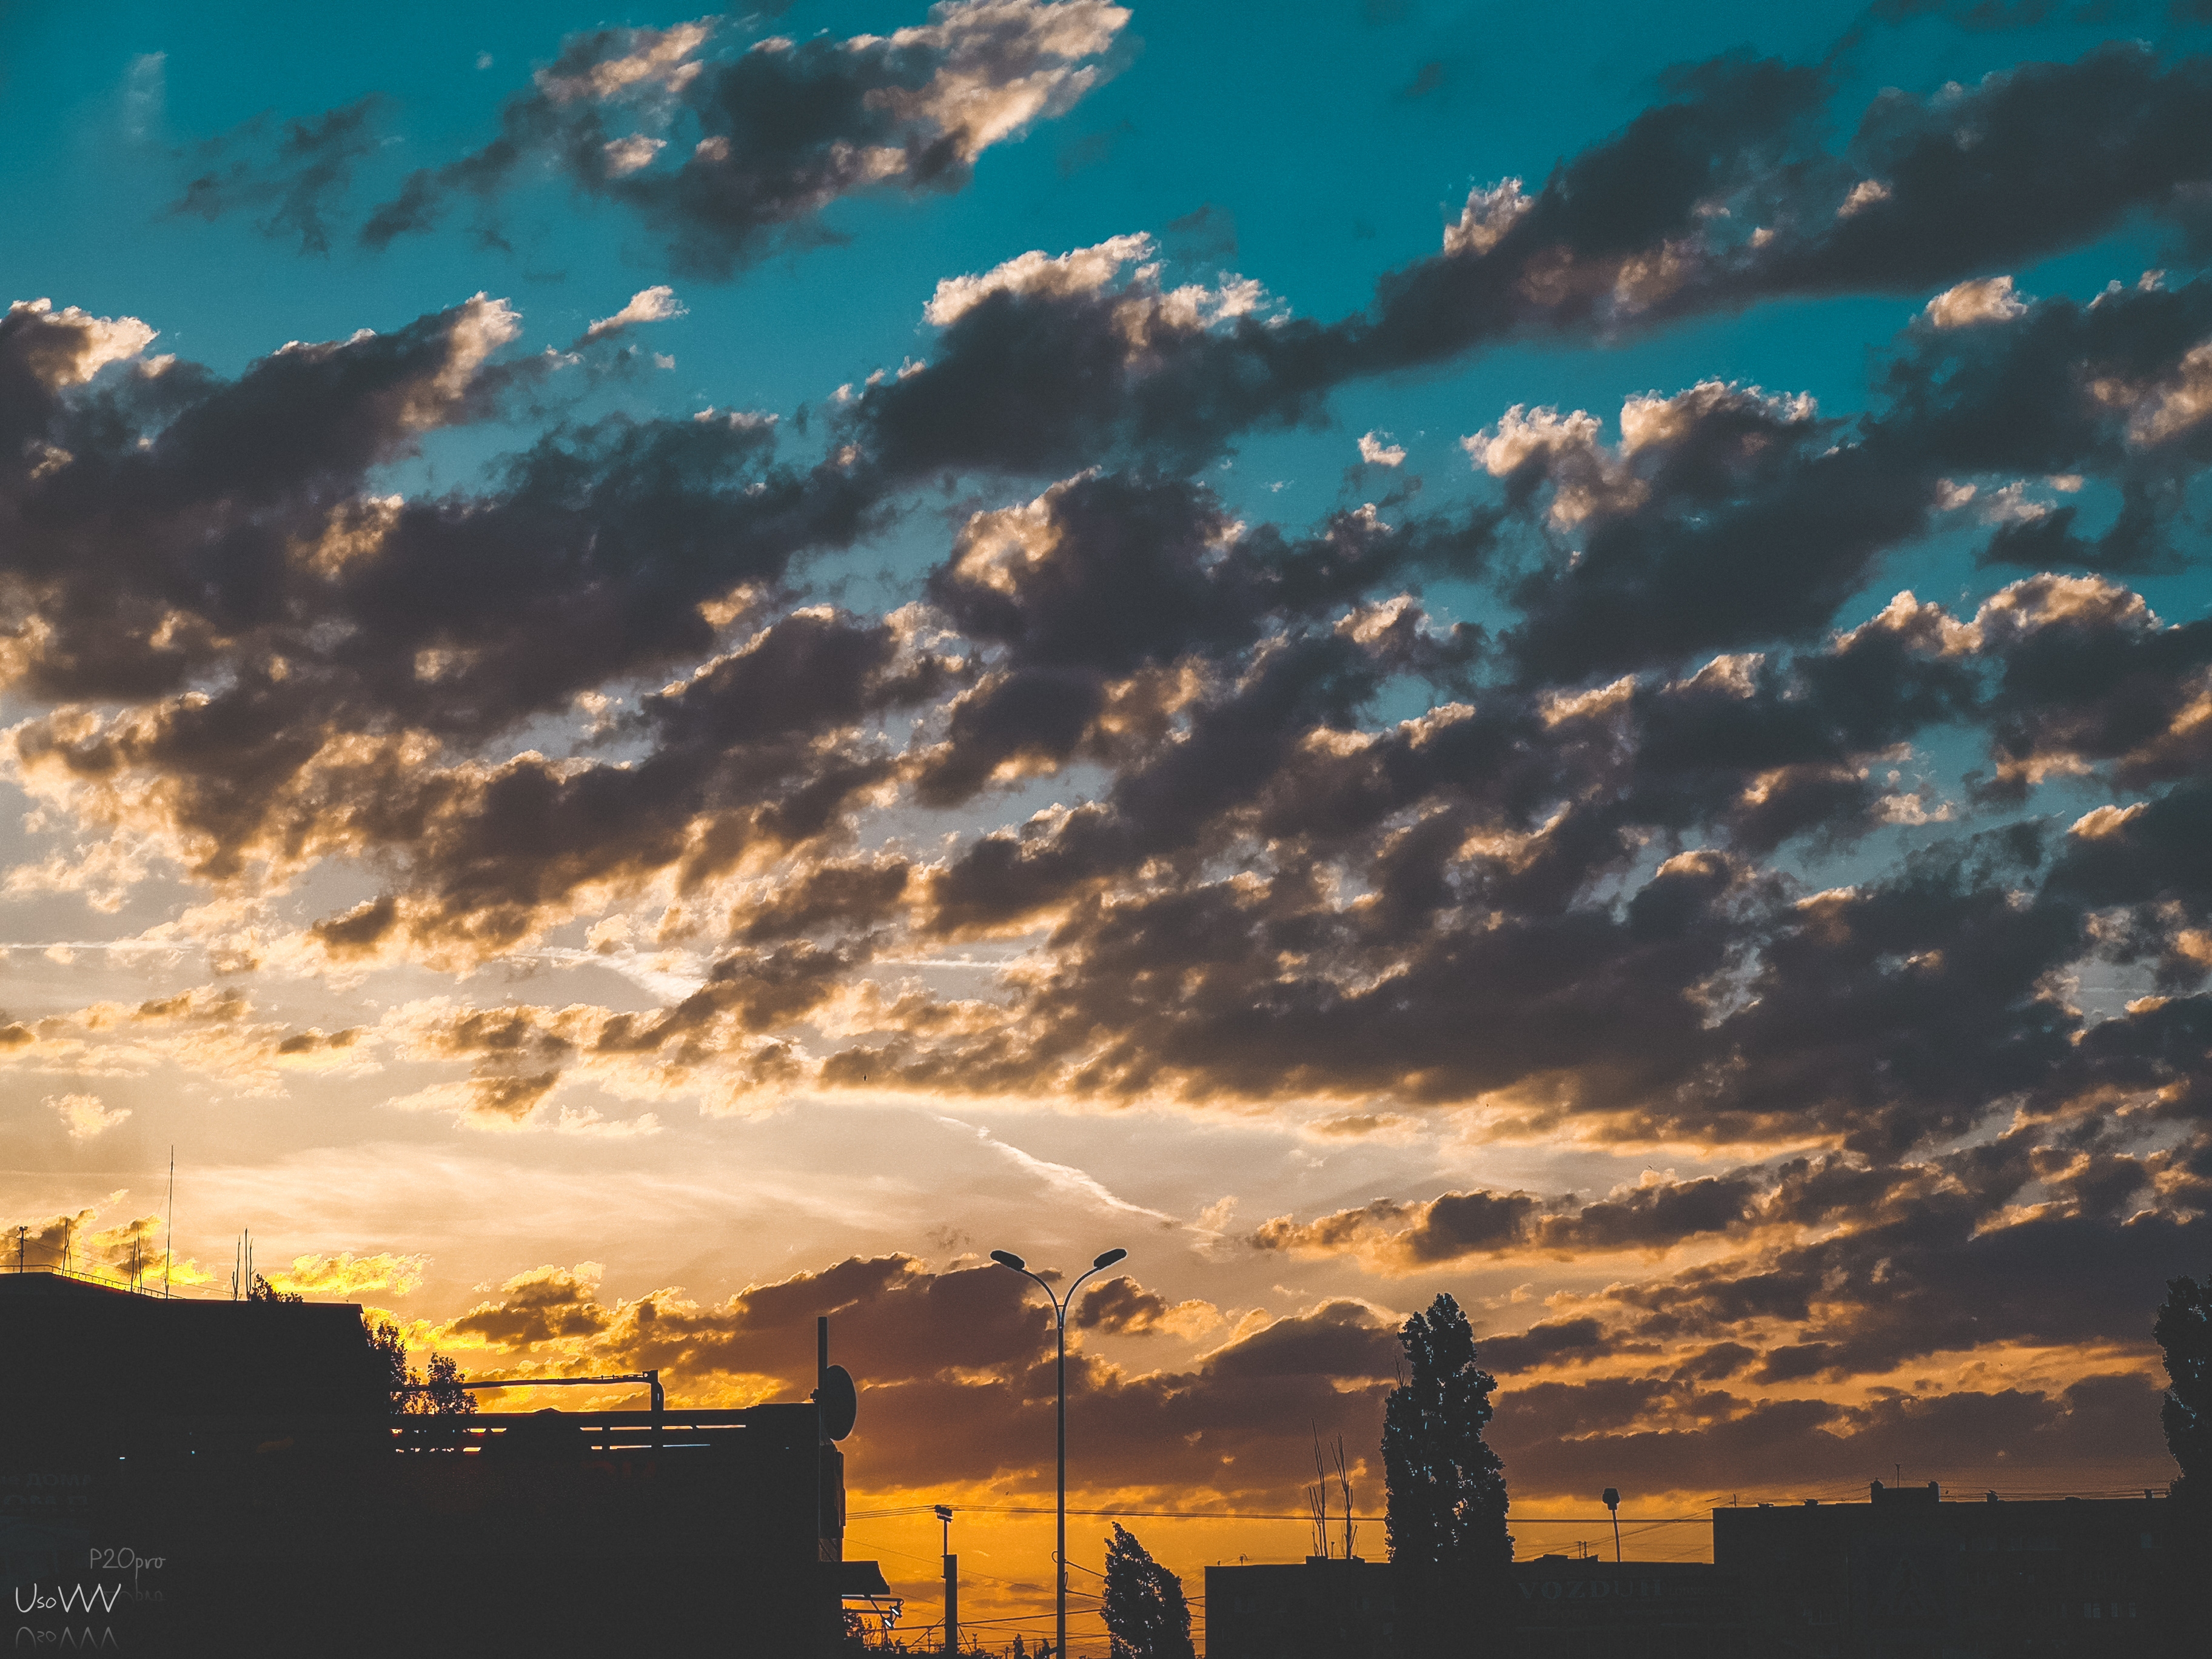
sunset, sky, sun, clouds, orange, scale, skies, evening, pacification, views, rays, cloud, atmosphere, daytime, afterglow, light, nature, dusk, body of water, water, red sky at morning, sunlight, cumulus, sunrise, atmospheric phenomenon, horizon, landscape, building, morning, city, calm, natural landscape, dawn, darkness, tower block, cityscape, reflection, heat, meteorological phenomenon, astronomical object, backlighting, roof, electricity, winter, ocean, night, tree, silhouette, sound, sea, downtown, skyline, hill, suburb